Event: Nepal Earthquake
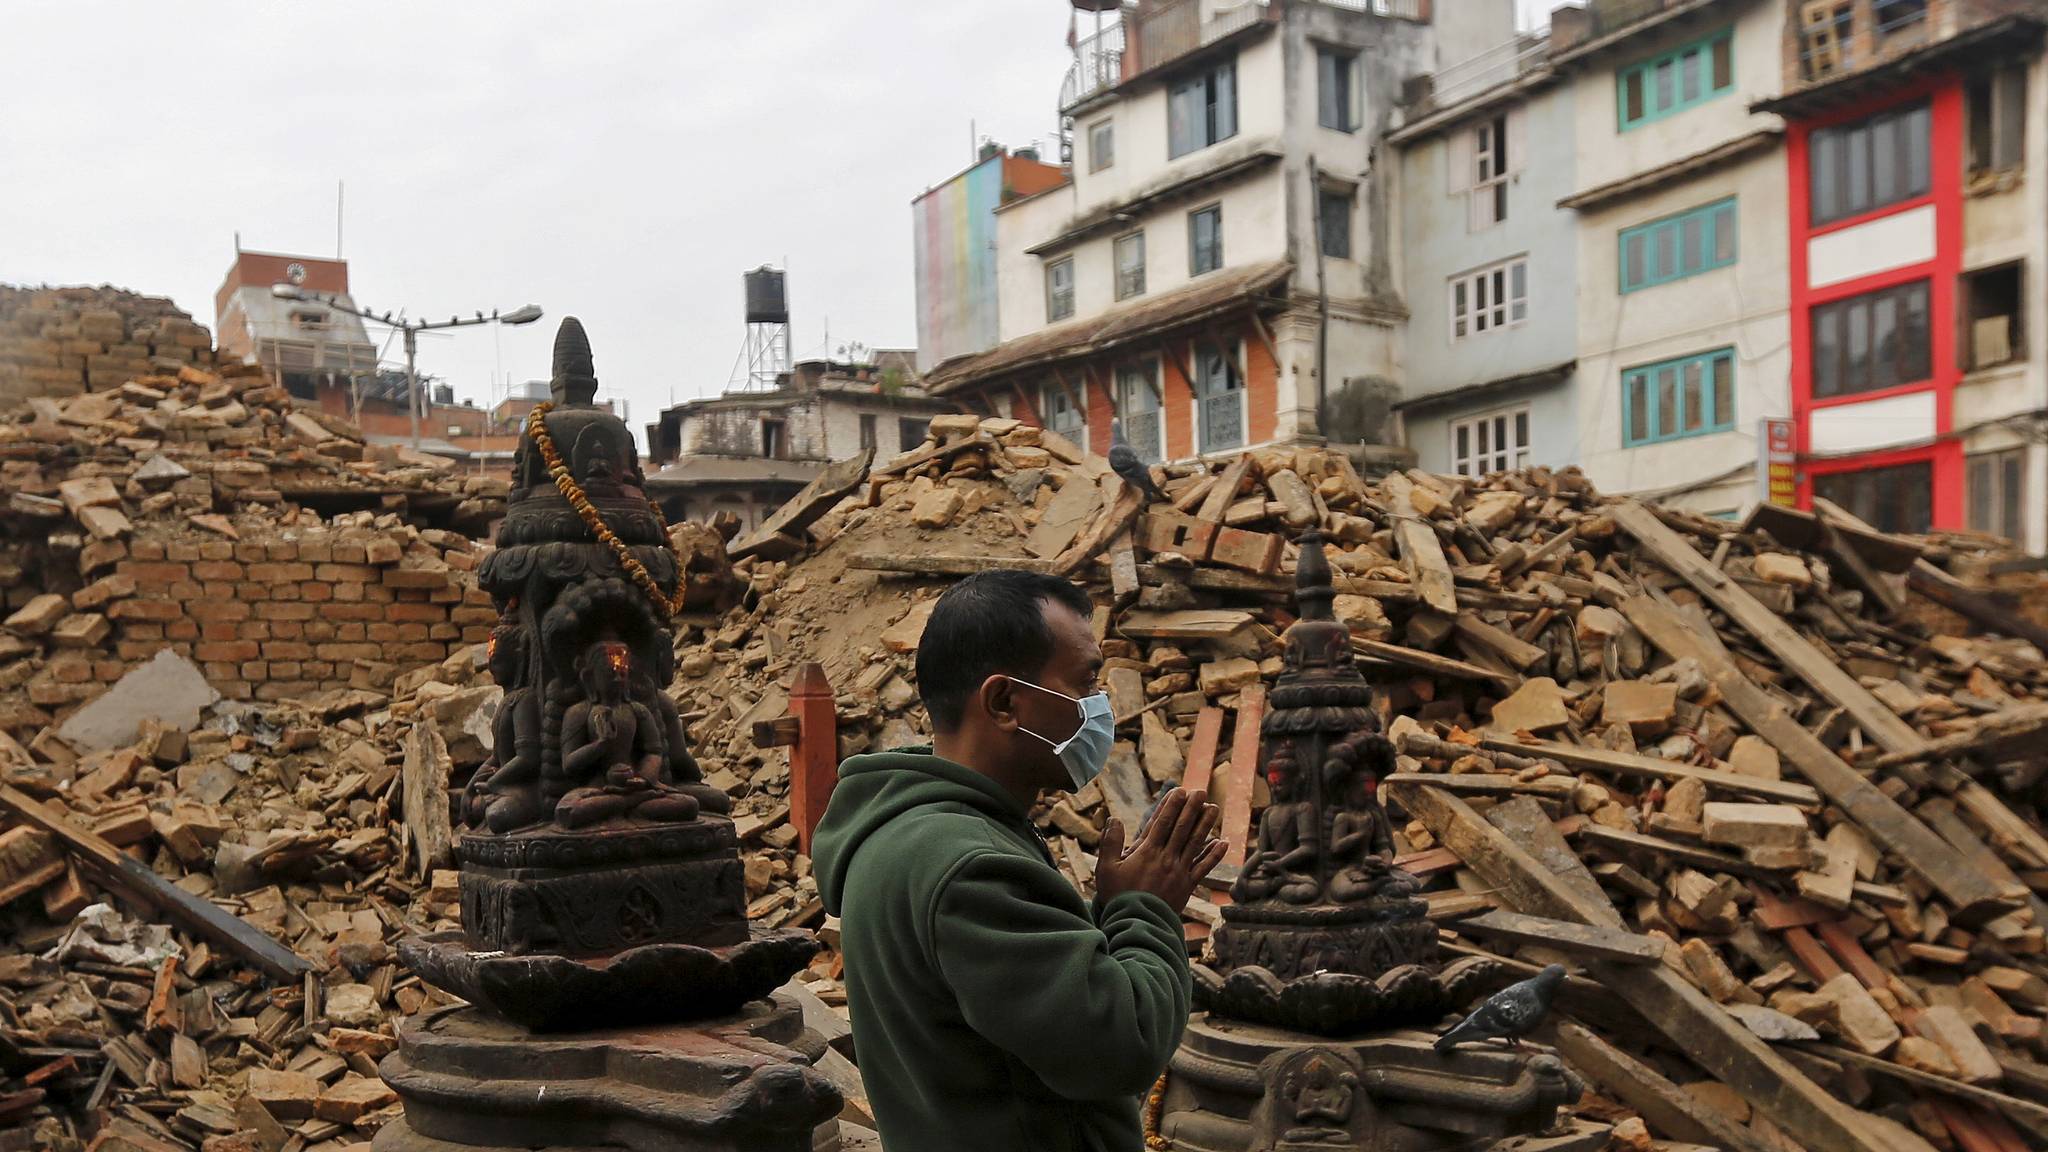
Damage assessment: damage